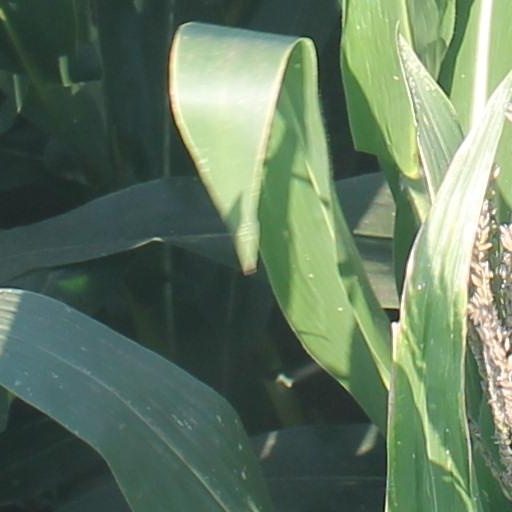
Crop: maize; corn